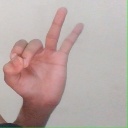
अक्षर: ण